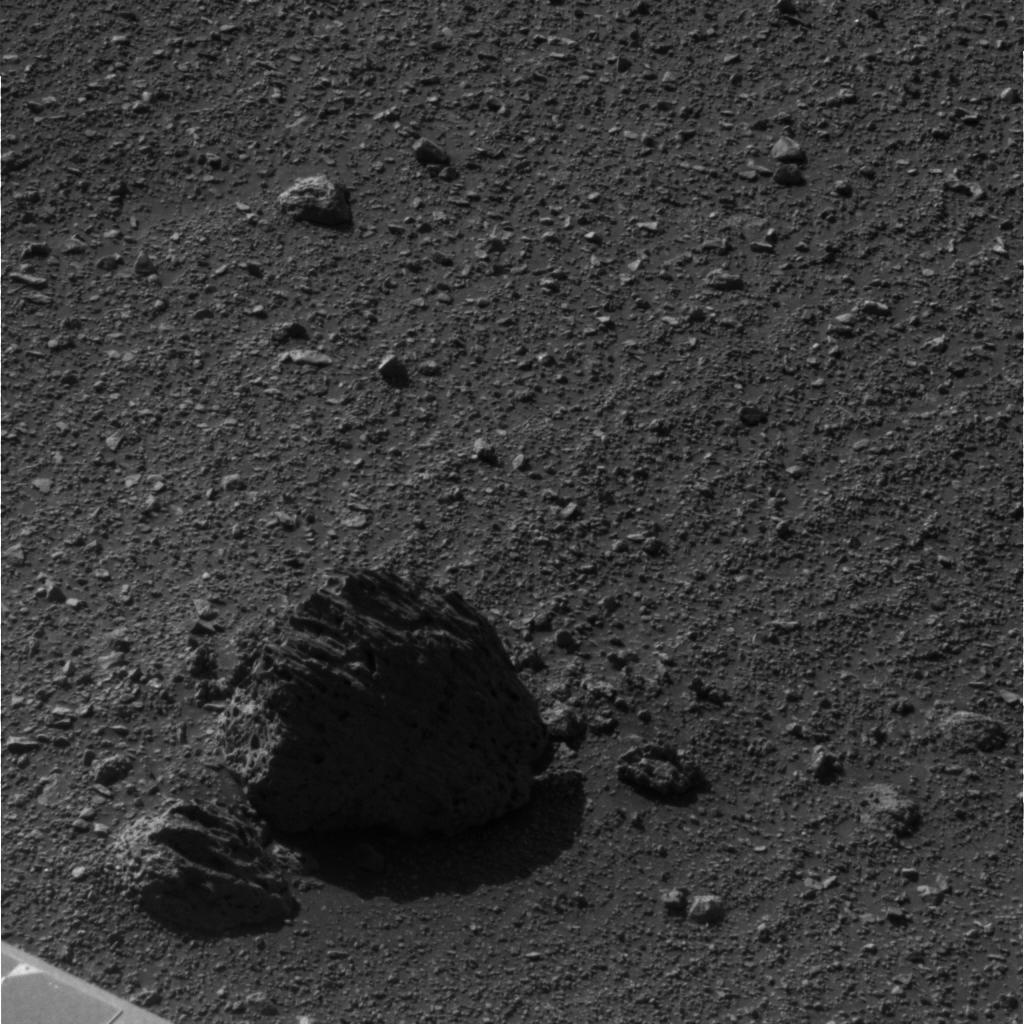
Surface features visible: Rover Deck, Rock Outcrops, Clasts, Rock (Linear Features), Soil, Nearby Surface, Rover Parts